Israel–United States military relations

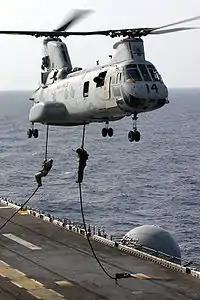
Israeli soldiers and US Marines from the 26th Marine Expeditionary Unit fast-rope from a CH-46E Sea Knight helicopter on the deck of the USS Kearsarge (LHD-3).

U.S. policy changed markedly after the Six-Day War of 1967, in response to a perception that many Arab states (notably Egypt) had permanently drifted toward the Soviet Union. In 1968, with strong support from Congress, U.S. President Lyndon B. Johnson approved the sale of F-4 Phantom II fighters to Israel, establishing the precedent for U.S. support for Israel's qualitative military edge over its neighbors. The U.S., however, would continue to supply arms to Israel's neighbors, particularly Lebanon, Jordan and Saudi Arabia, in order to counter Soviet arms sales and influence in the region.